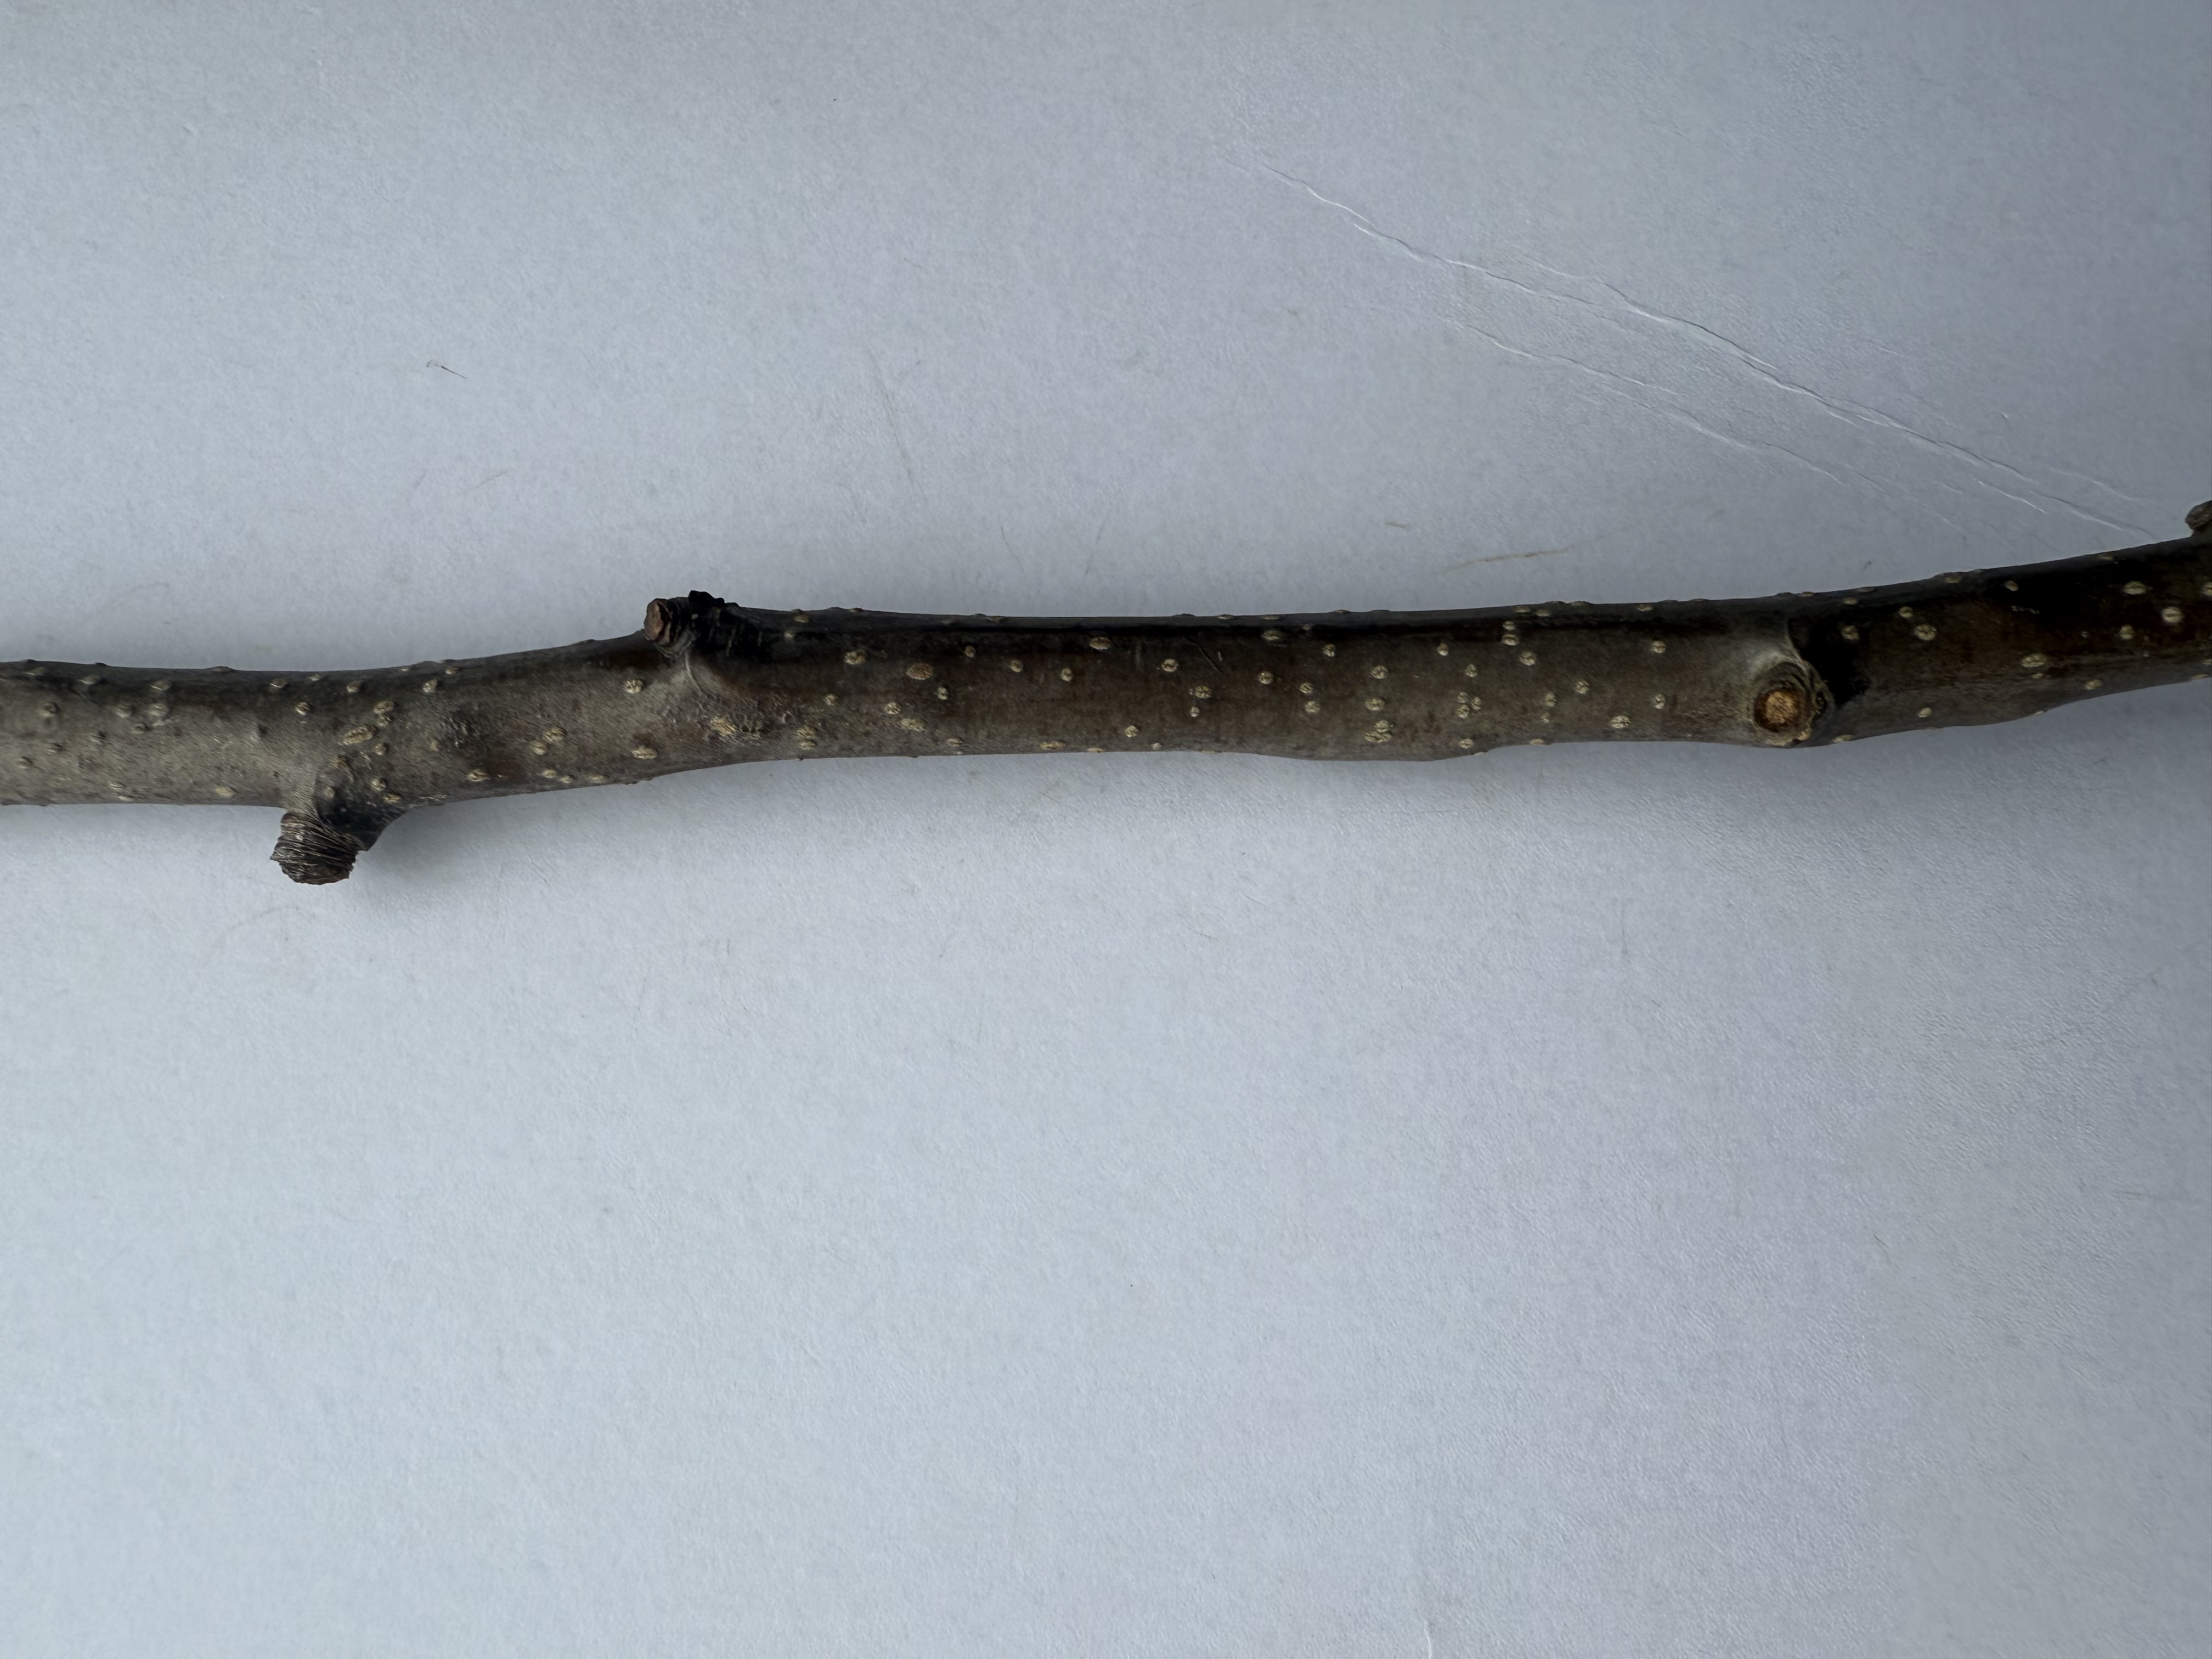
Variety: Nashi Pear